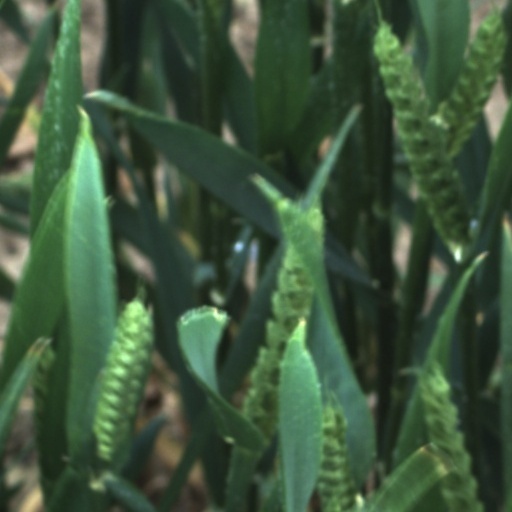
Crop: wheat